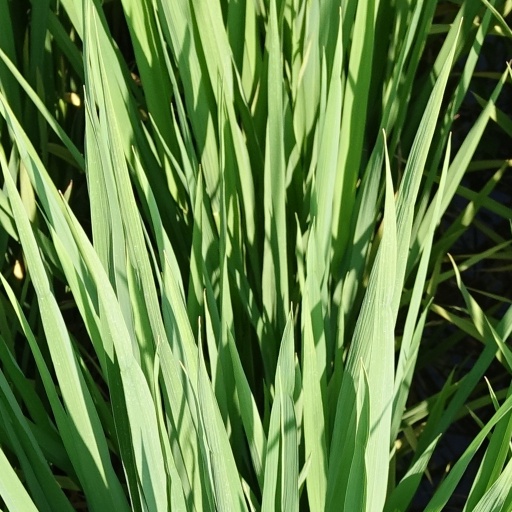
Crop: rice